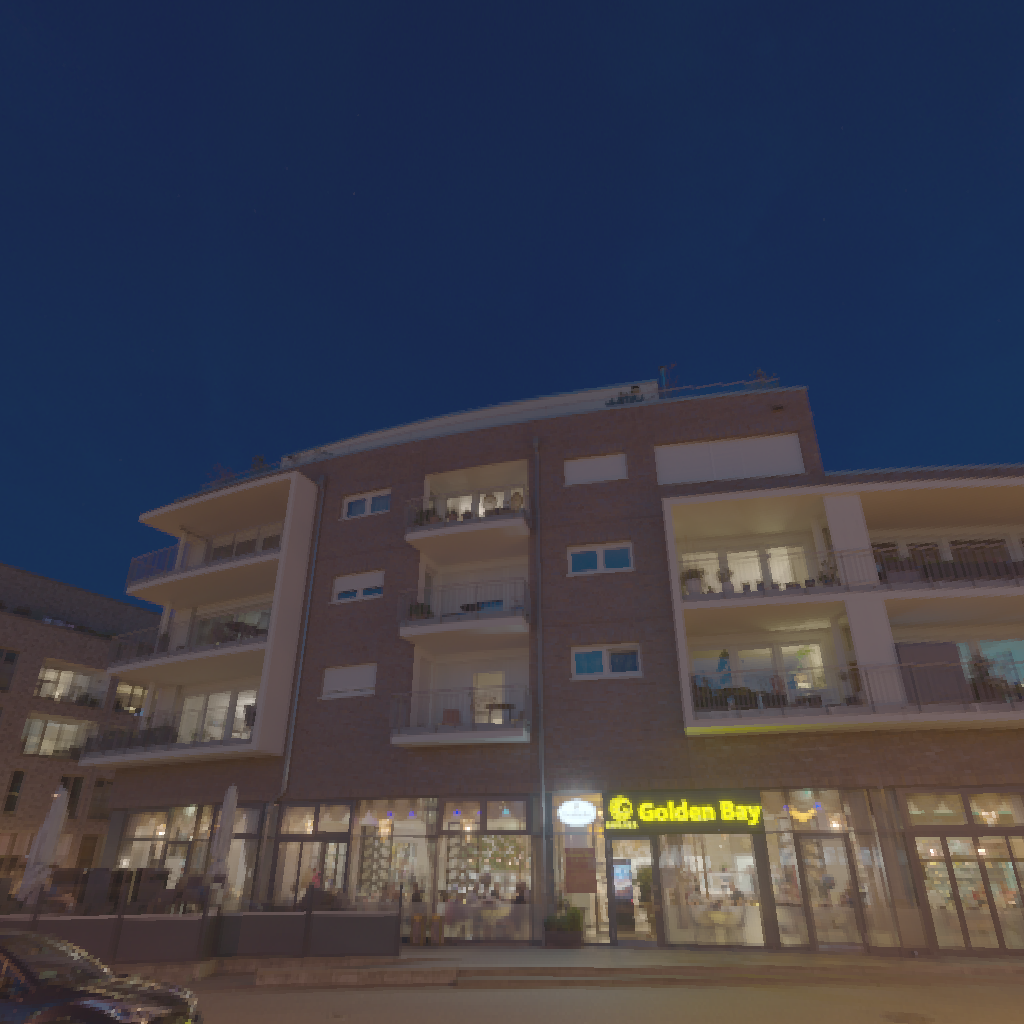
scene-linear HDR photo, Golden Bay, outdoor, with visible sun, lamp, pier, river, bridge, city, night, urban, artificial light, high contrast, clear, high dynamic range, physically based lighting